Gagaʻemauga

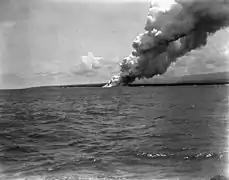
Mt Matavanu eruption, 1905. (photo by Alfred James Tattersall)

Two small exclaves of Gaga'emauga district are situated on the island of Upolu, following the resettlement of villages destroyed during volcanic eruptions of Mt Matavanu in the early 1900s. These exclaves are Le'auva'a and Salamumu villages which remain politically part of Savai'i despite their relocation.